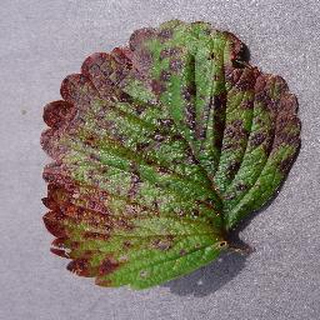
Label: strawberry_leaf_scorch